List of Jurassic Park characters

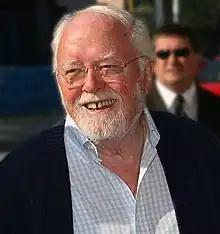
Spielberg enlisted fellow director Richard Attenborough to play John Hammond, the park's creator.

John Hammond is the wealthy owner of Jurassic Park and founder of InGen. He is also the grandfather to Lex and Tim Murphy.